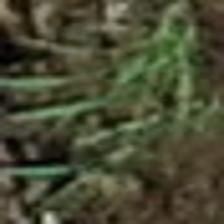
Label: clustered